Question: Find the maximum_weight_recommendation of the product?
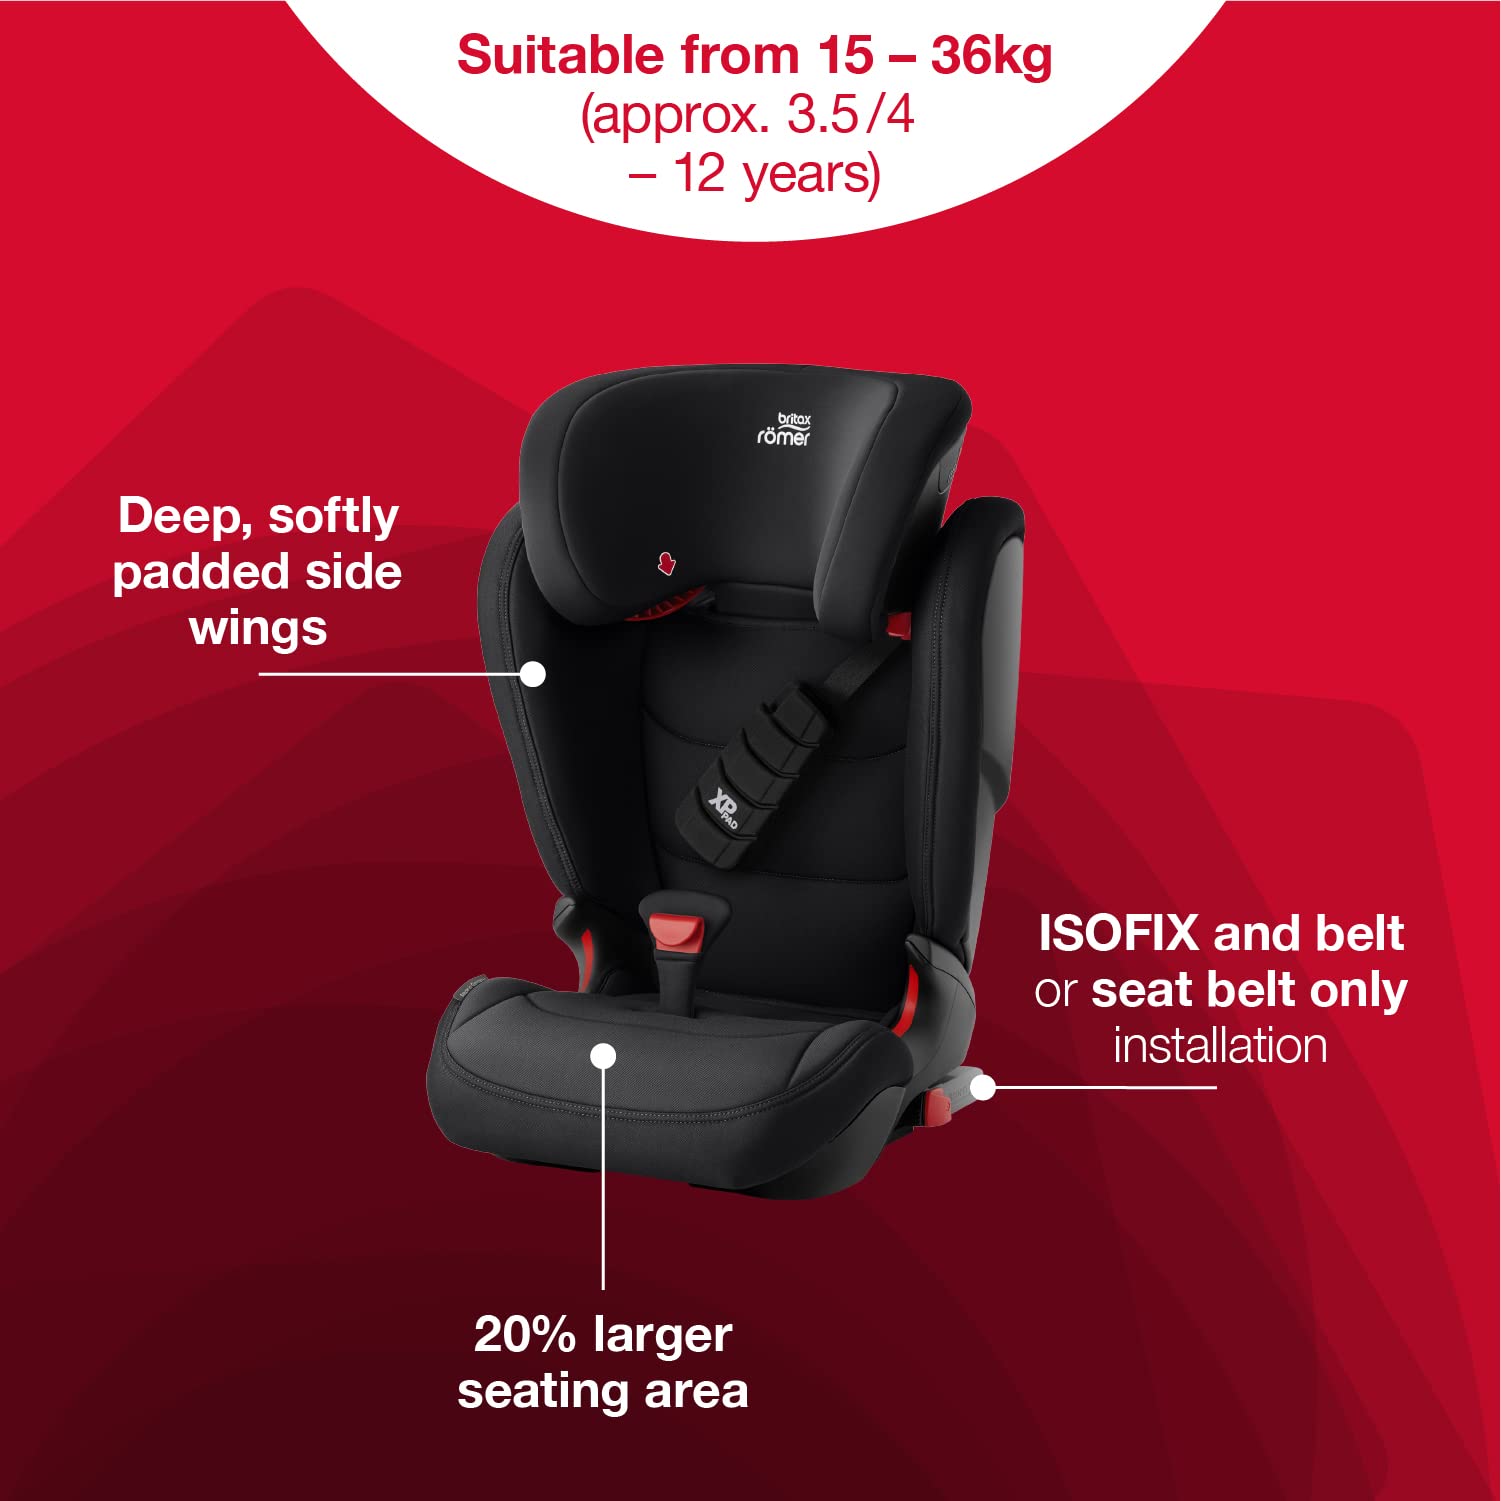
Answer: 15 kilogram to 36 kilogram